Messerschmitt KR175

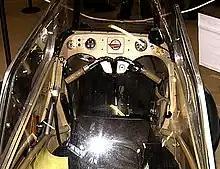
Mivalino controls, similar to those of the KR175

The KR175 used the standard Kabinenroller steering system, with a steering bar connected directly to the track rods of the front wheels, providing an extremely direct response best suited to small, measured inputs. The KR175's steering bar was made from tubular steel. The gearshift lever, on the right side of the cockpit, had a secondary lever on it which operated the clutch. The throttle was operated by a twist-grip on the left handlebar. The foot brake pedal, which was the only pedal in the car, operated brakes on all three wheels mechanically, using cables. The handbrake lever operated similarly.